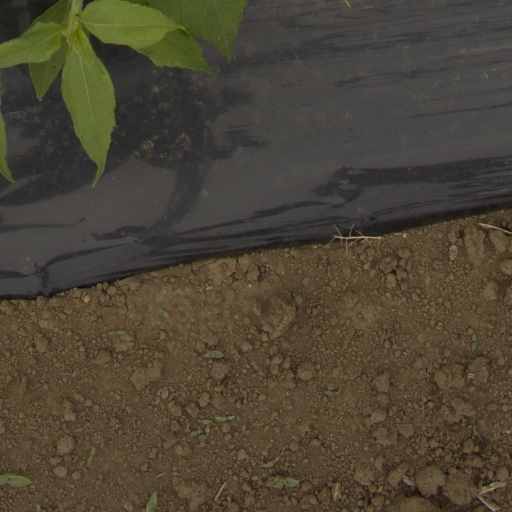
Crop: Jerusalem artichoke